Ōkami

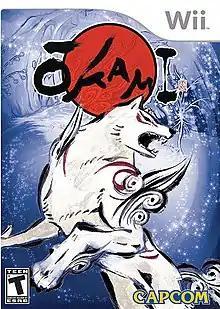
The cover of the North American Wii version of "Ōkami". A watermark from IGN can be seen by Amaterasu's mouth.

The gameplay function of "drawing" or "painting" strokes on the screen led several journalists and gamers alike to believe that "Ōkami" would be well-suited for the Nintendo DS or Wii, both of which feature controls capable of creating drawing motions freely. After the game's release, industry rumors of the game being ported to either console persisted, though Atsushi Inaba of Clover Studio said that "Ōkami"s action-based gameplay would not translate well to the console and Capcom stated that there were "no plans for "Ōkami" on Wii".